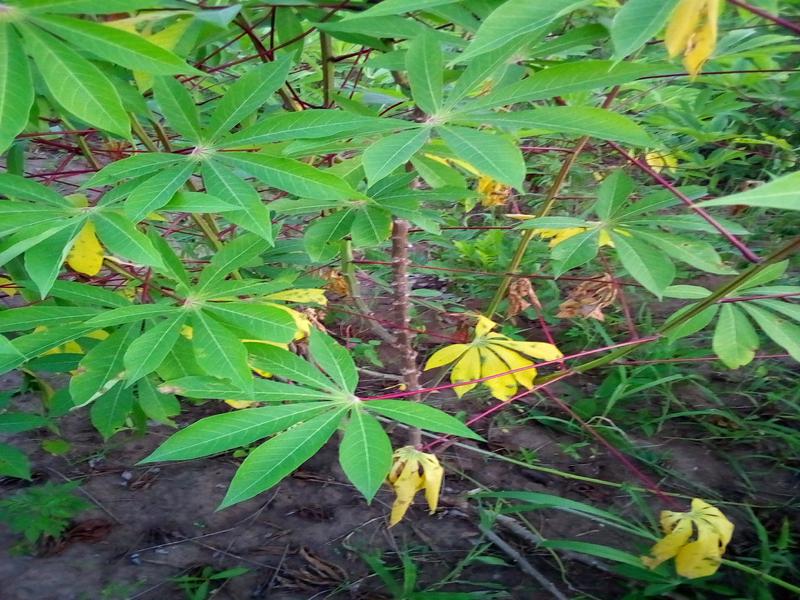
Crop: cassava
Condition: healthy